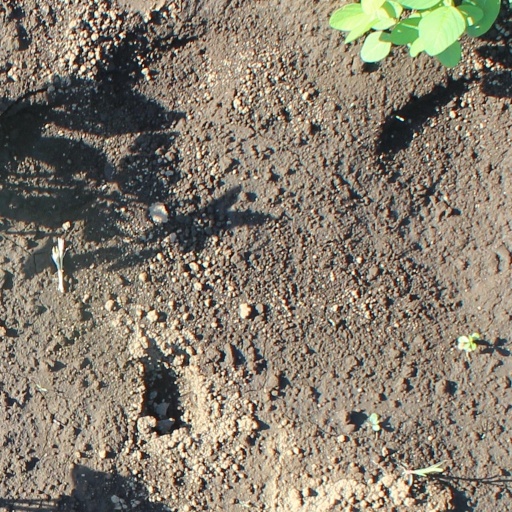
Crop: soybean